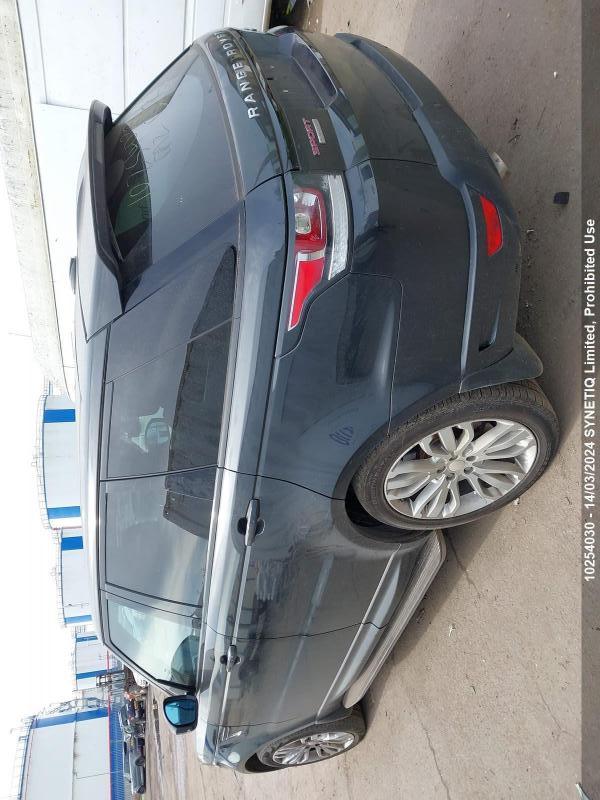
Aucun dommage détecté.
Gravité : aucun